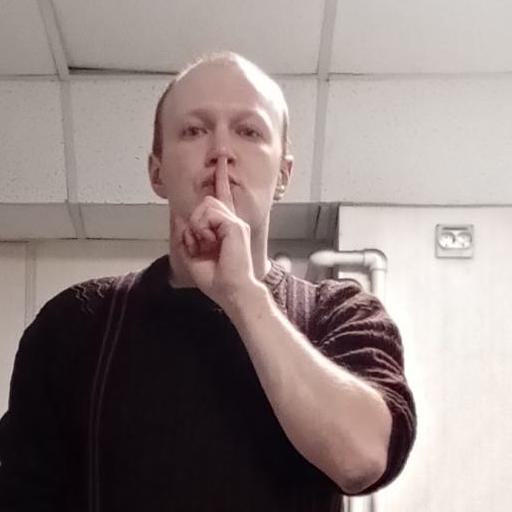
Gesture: mute